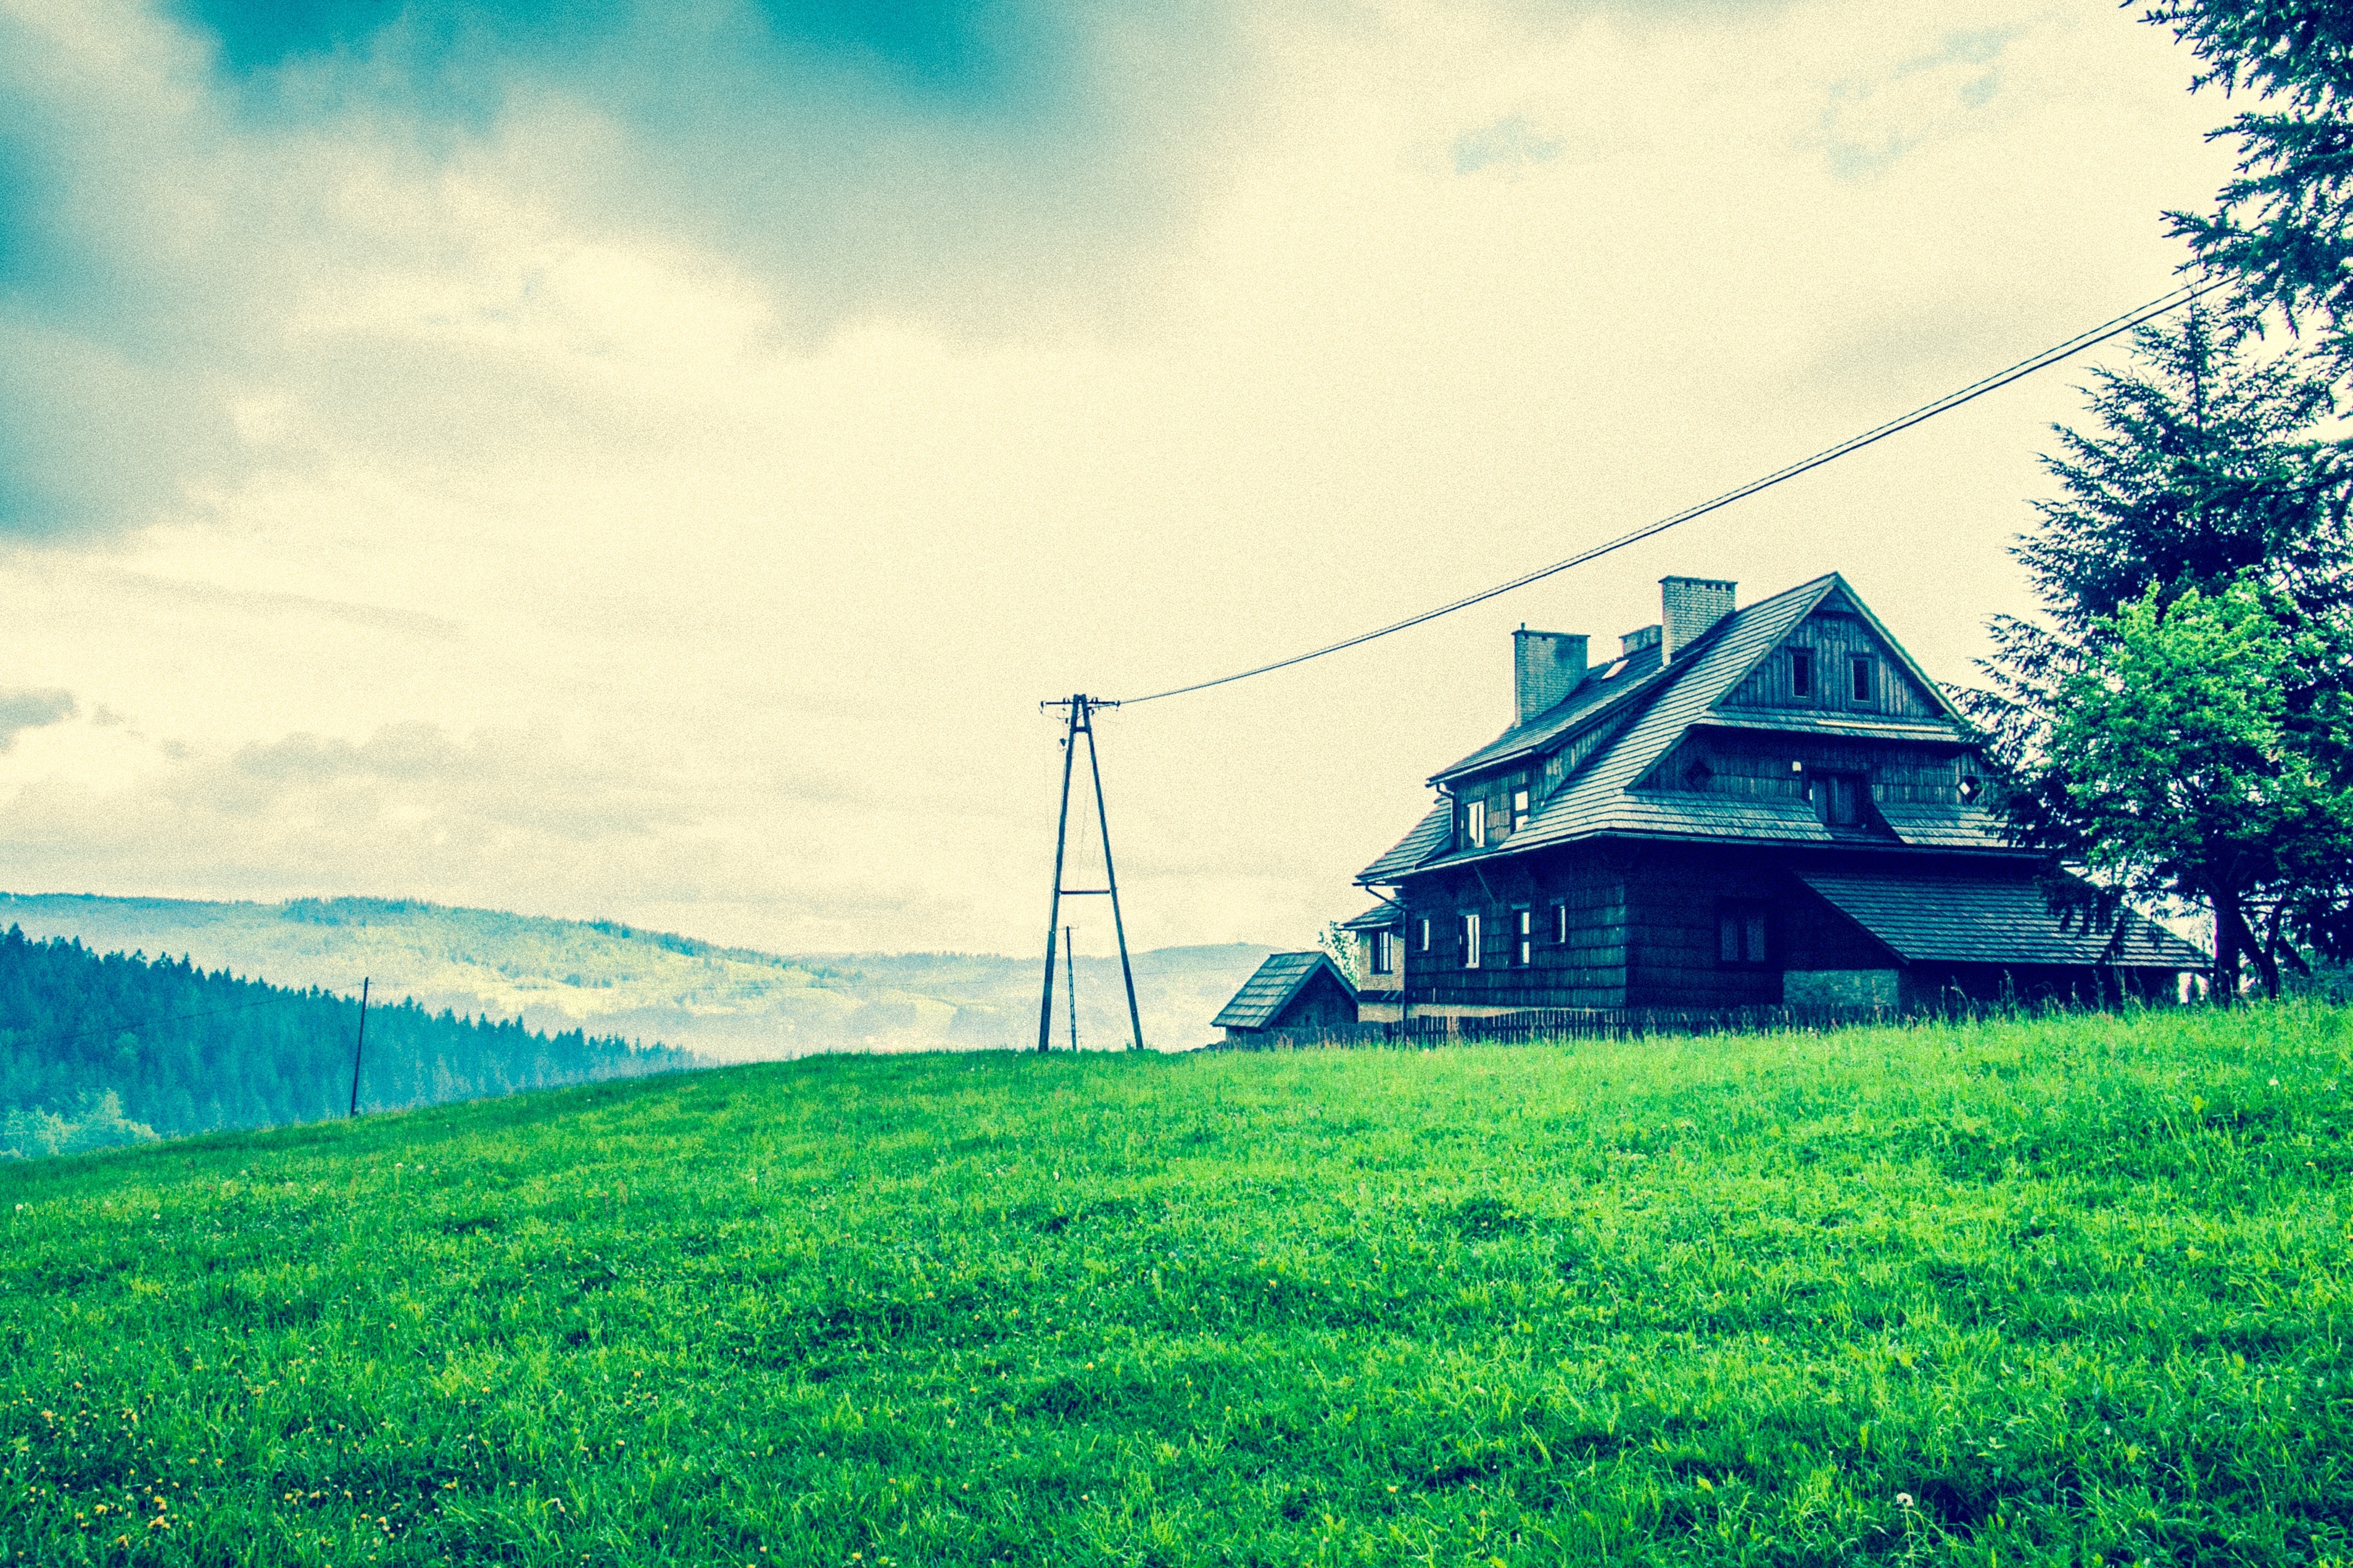
landscape, tree, nature, grass, horizon, cloud, sky, field, farm, lawn, meadow, prairie, sunlight, morning, hill, flower, green, agriculture, plantation, rural area